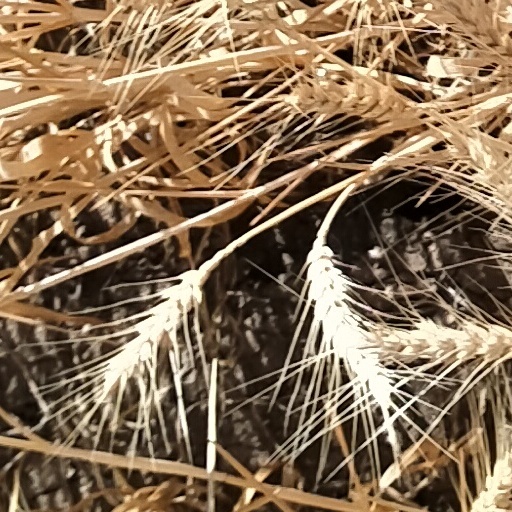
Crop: wheat